Henderson State University

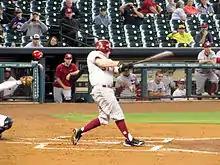
Baseball player Andrew Reynolds in 2014

Henderson State's athletic teams are the Reddies. The university is a member in the Division II level of the National Collegiate Athletic Association (NCAA), primarily competing in the Great American Conference since the 2011–12 academic year. The Reddies previously competed in the Gulf South Conference (GSC) from 1993–94 to 2010–11; as well as the defunct Arkansas Intercollegiate Conference (AIC) of the National Association of Intercollegiate Athletics (NAIA) from 1930–31 to 1992–93.